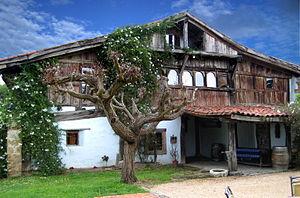
La maison basque ou ferme basque, désigne, dans le sens architectural courant, le type de construction domestique propre au Pays basque, mais surtout, dans une acception plus spécifique à l'anthropologie historique, le principe d'organisation de la vie sociale traditionnelle du Pays basque, unité de base et pierre angulaire de la société. Ce n'est pas seulement un lieu d'habitation, mais également une unité politique, économique, relationnelle et sociale, religieuse et symbolique. C'est la maison qui donne son nom et son statut social à l'individu. Selon les lois des Basques, ou Fors, la maison était généralement transmise, ainsi que toutes ses dépendances, à un seul des enfants, l'aîné de la famille en Iparralde, voire à l'aînée en Labourd, a l’enfant désigné par les parents en Hegoalde.